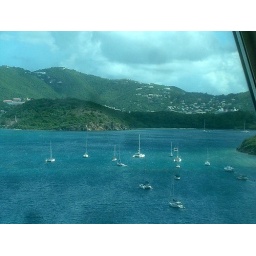
Boats are a big thing in the Caribbean. Shooting through a tinted window on a cruise ship enhances the blue tones.